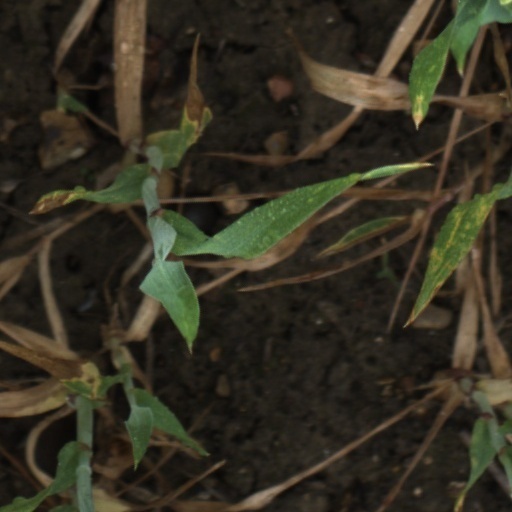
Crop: wheat